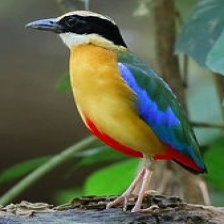
Species: INDIAN PITTA
Scientific name: PITTA BRACHYURA